Lochamer-Liederbuch

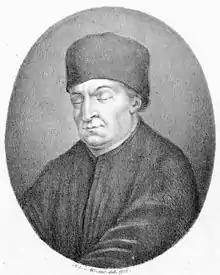
Conrad Paumann

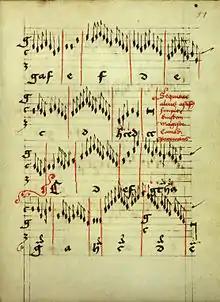
Right page of organ tablature

The main scrivener was some friar "Jodocus of Windsheim", who is thought to have been a student of the school of the Nuremberg organist and composer Conrad Paumann. The bulk of the collection dates from the years 1451 to 1453; supplements were added until 1460. The collection shows the increasing value of secular songs, along with sacred ones, including "All mein’ Gedanken, die ich hab" (All my thoughts that I have), "Ich fahr dahin" (I go away), "Der Wald hat sich entlaubet" (The forest is leafless) and "Ich spring an diesem Ringe" (I jump in this circle). Individual songs can be assigned to authors of late medieval manuscripts, namely the Monk of Salzburg and Oswald von Wolkenstein ("Wach auf, mein Hort", Wake up, my darling").